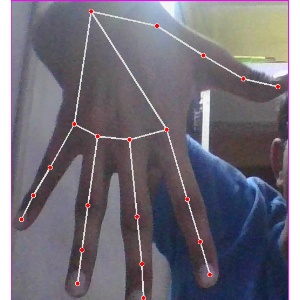
अक्षर: ढ